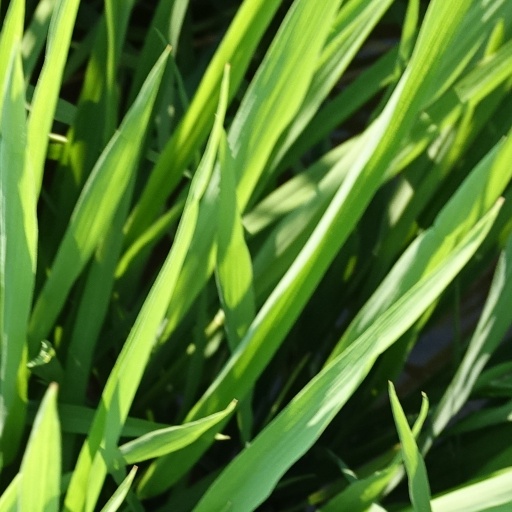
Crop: rice